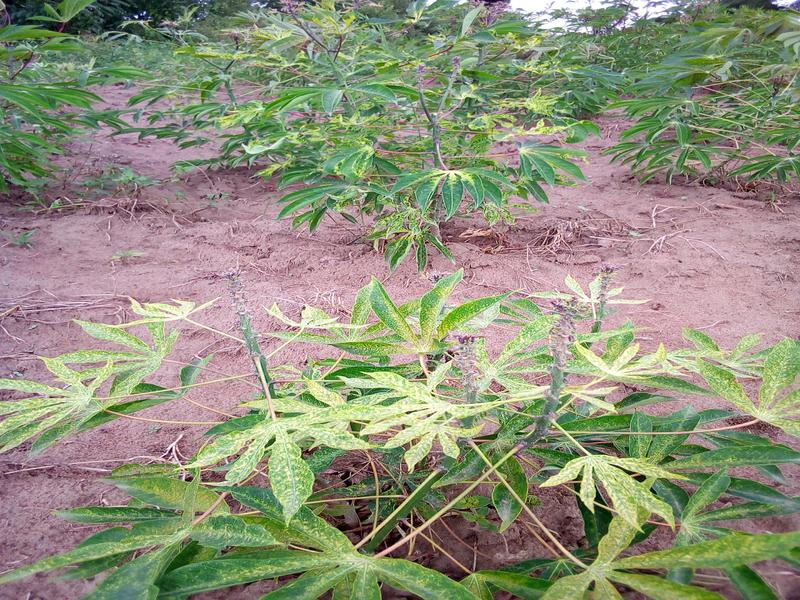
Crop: cassava
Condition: green_mottle